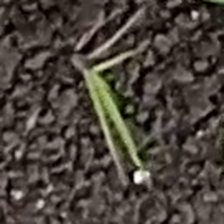
Weed species: Digitaria_SP_(Digitaria Sanguinalis )